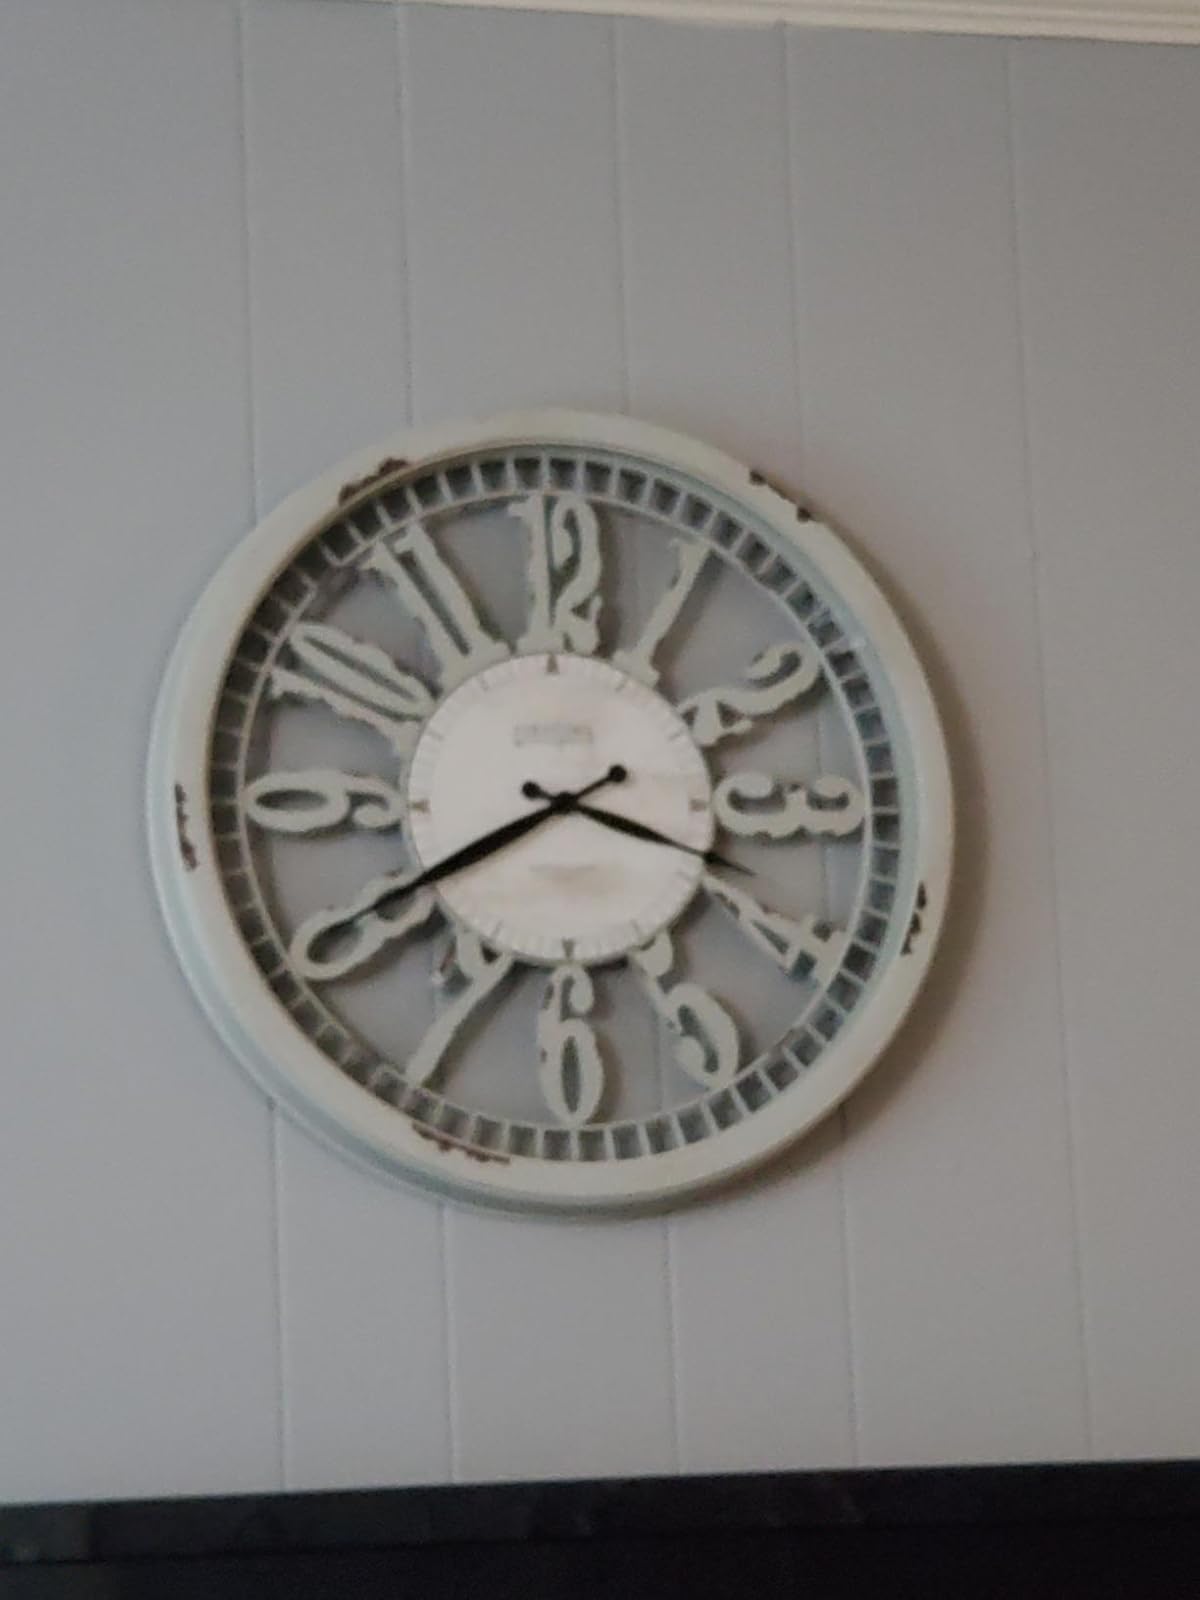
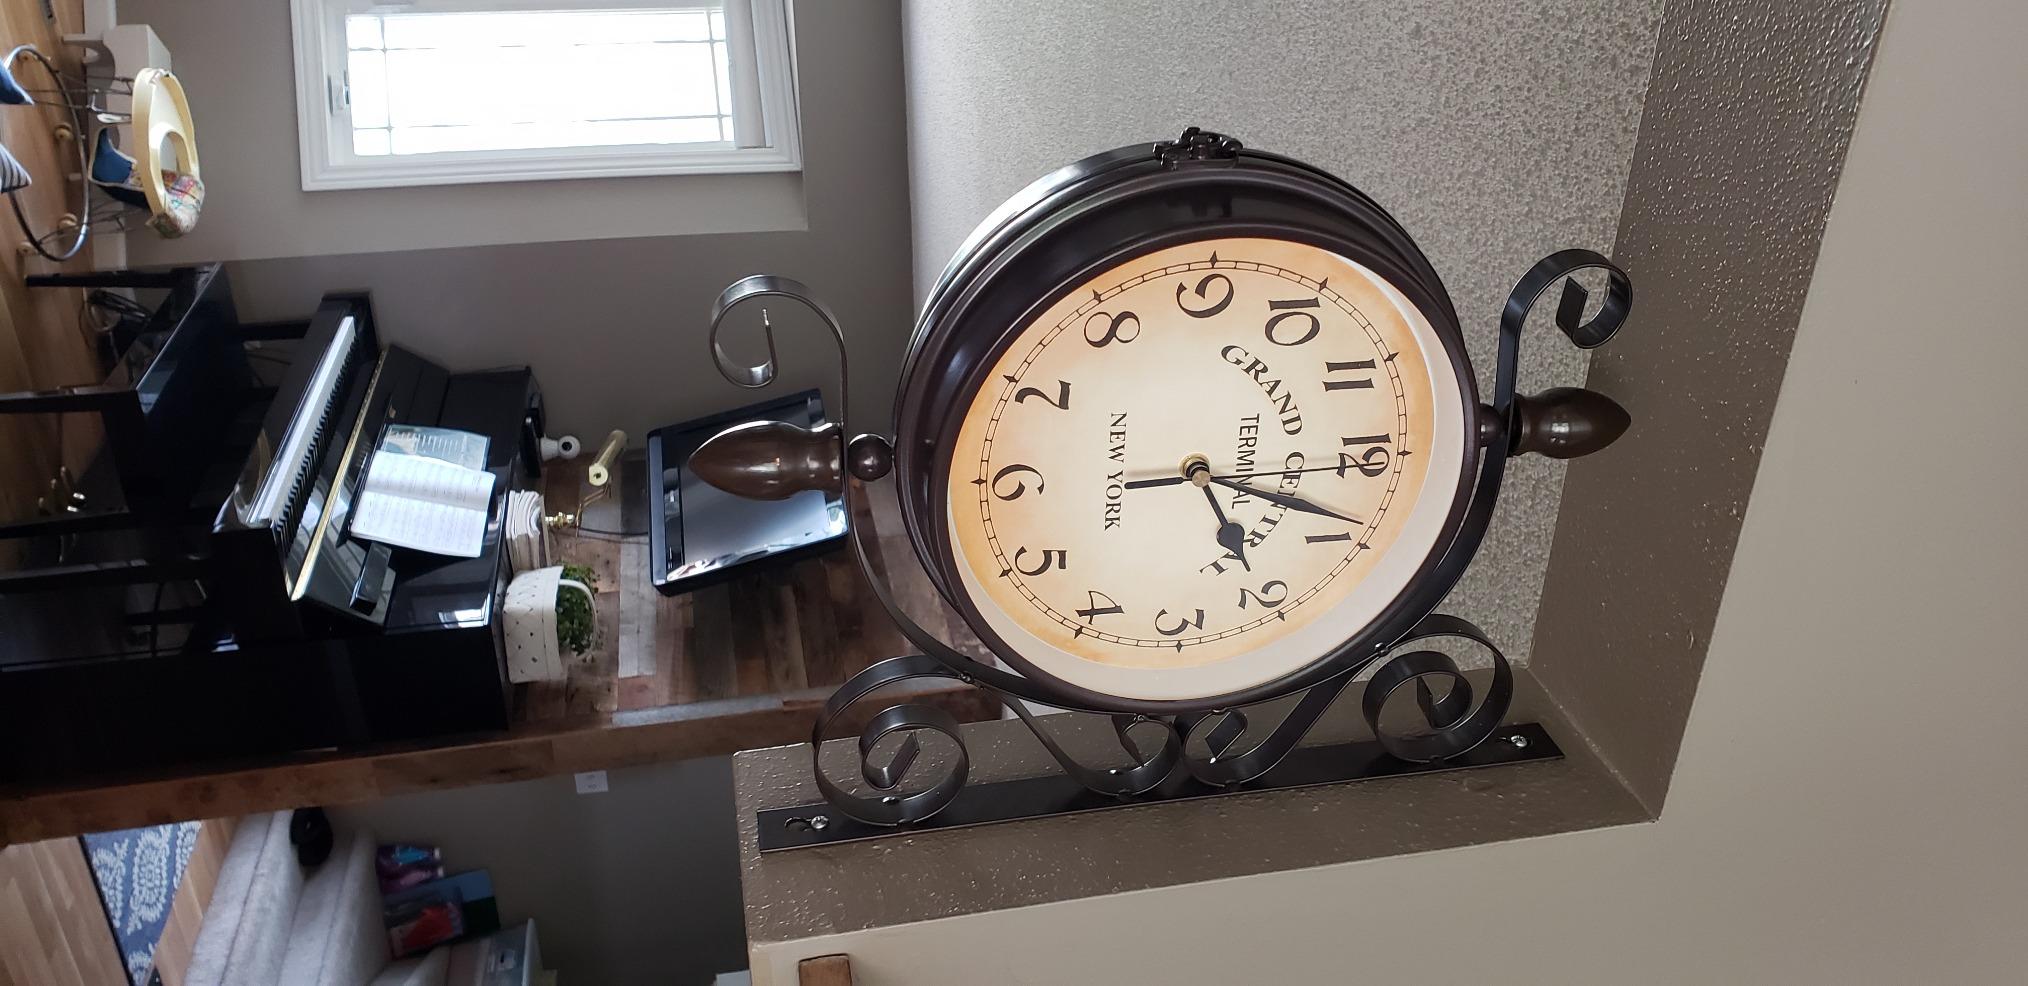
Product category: clock
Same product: no